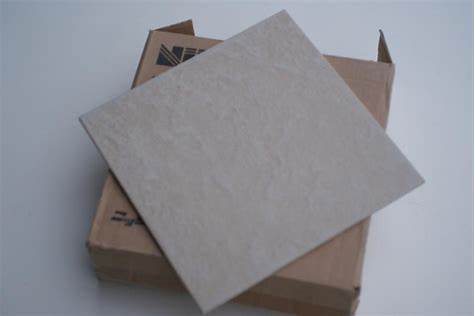
Waste category: paper